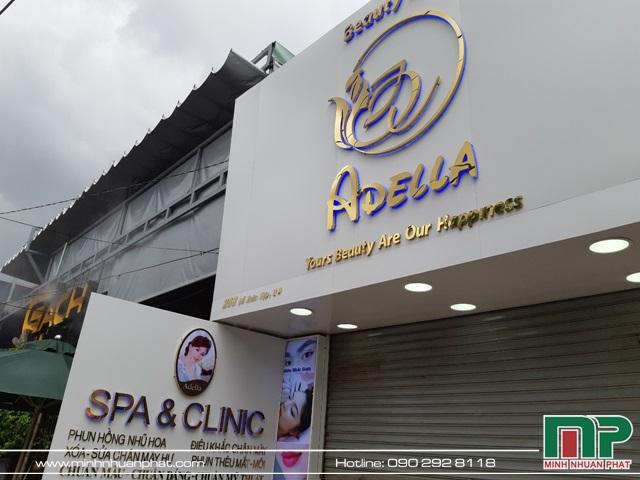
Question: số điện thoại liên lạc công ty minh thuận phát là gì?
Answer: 0902928118